Hong Kong University Graduate Association College

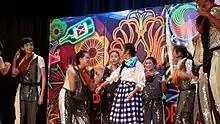
The musical play was performed in the 10th-anniversary ceremony.

HKUGAC's 10th Anniversary Open Day celebrations was held on the 5th and 6 December 2015. The school campus was opened to the public. It was estimated that 3000 visitors in total toured the campus. Students performed a lion dance, singing etc. for the visitors in the Opening Ceremony. A musical play named "Extravaganza" was arranged in the Closing Ceremony.